Sialis

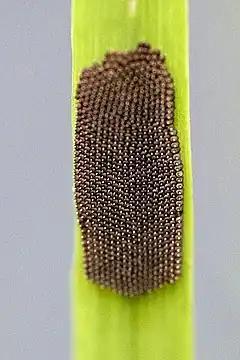
Eggs of "Sialis fuliginosa"

Females lay on the leaves of the shore plants up to 2000 eggs in groups of about 200. The resulting hatching larvae fall directly into the water. They live in the water at first, and later buried in the mud, up to 18 meters of depth. These larvae feed on larvae of insects, worms and small molluscs. They usually need two years to develop, overwintering as larvae. Pupation takes place on the shore under the soil.